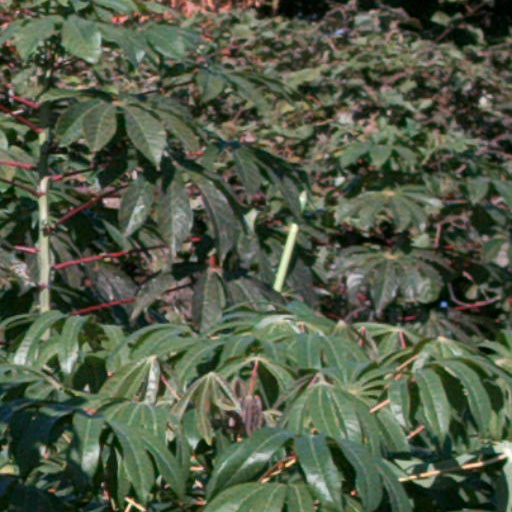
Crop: cassava